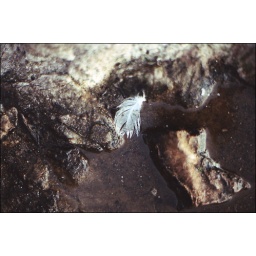
feather &amp;amp; water &amp;amp; rocks at sutro bath ruins in san francisco.